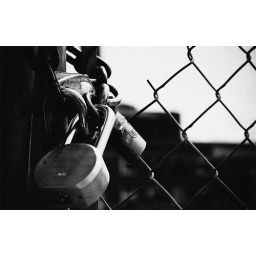
For IP48. 1 - something with a handle (lock and gate) 2 - brick (buiilding in background) 3 - black and white